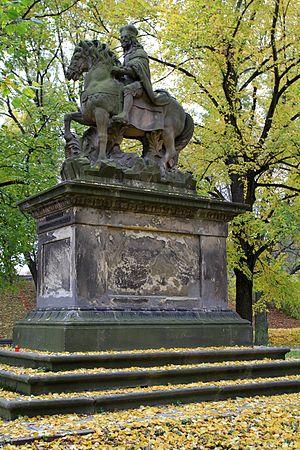
Cet article recense les statues équestres en République tchèque.